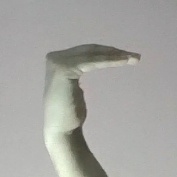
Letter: haa